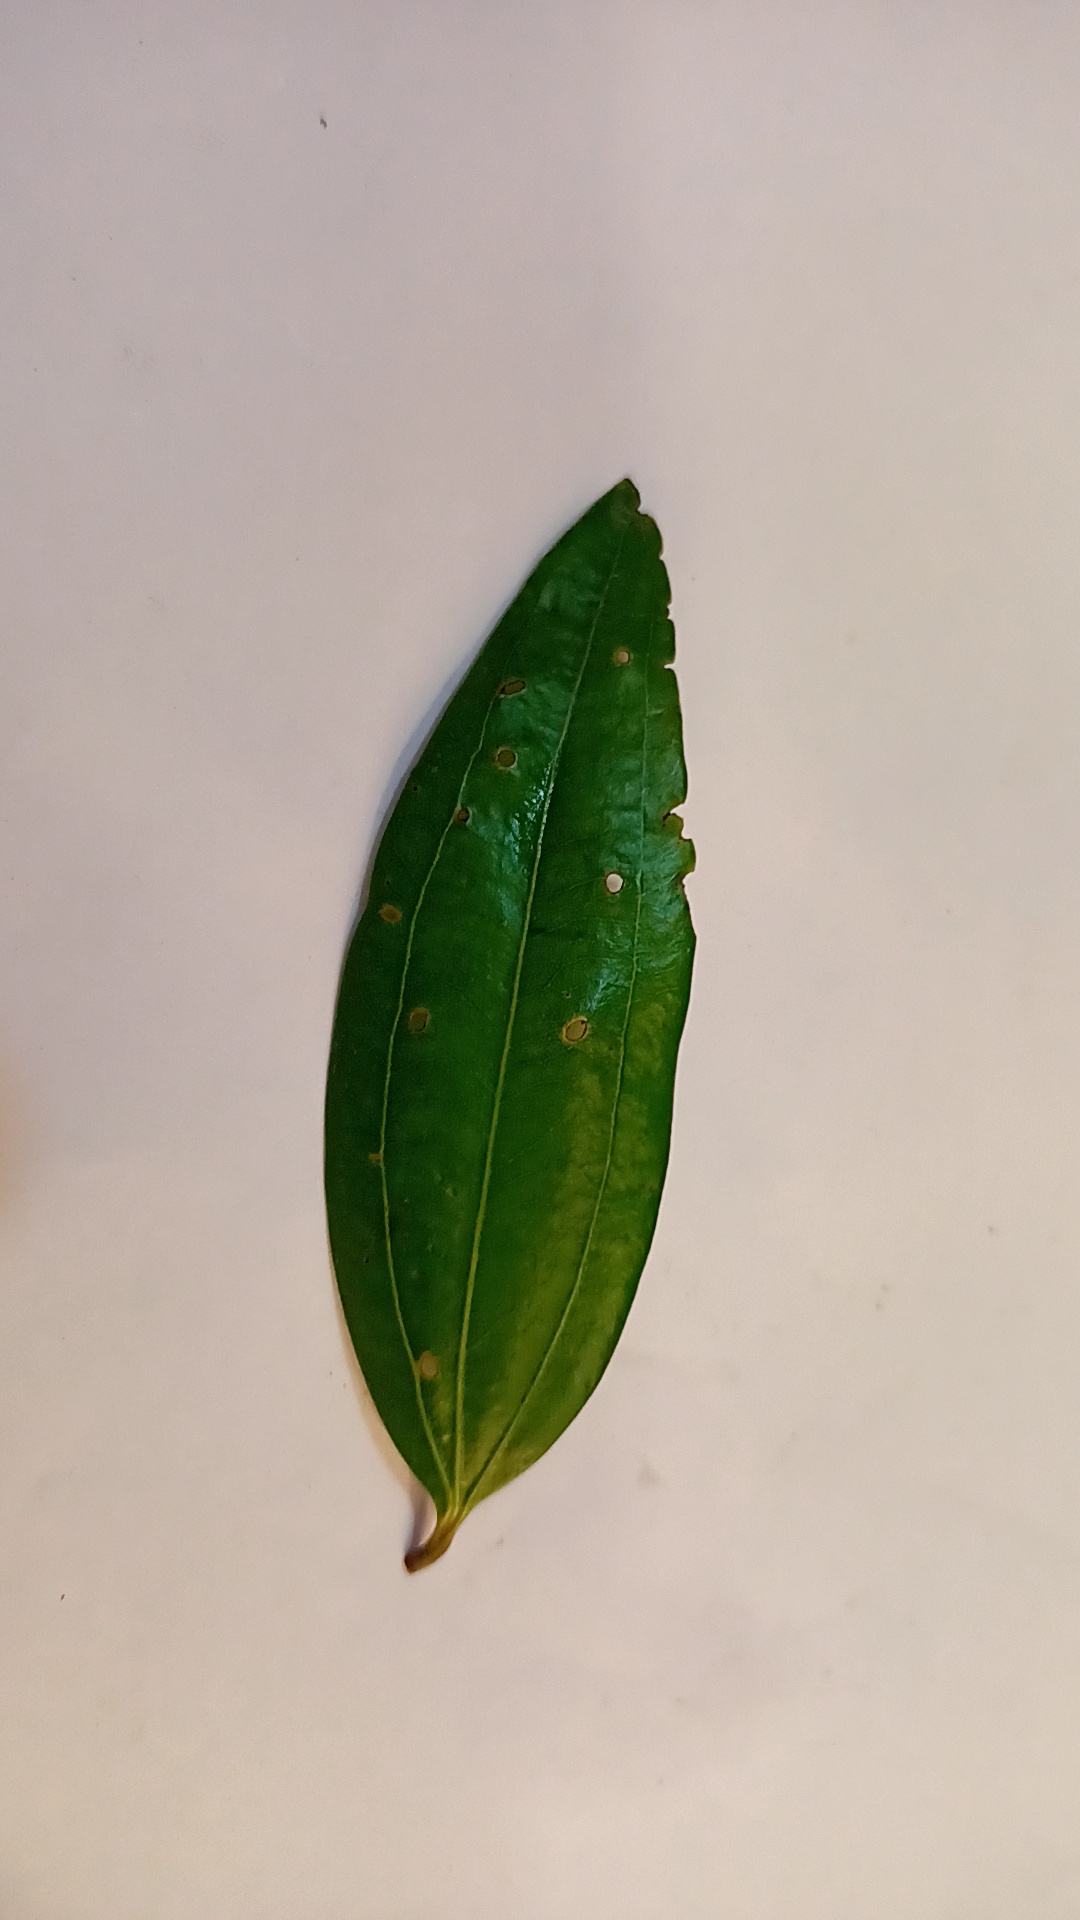
Label: Disease